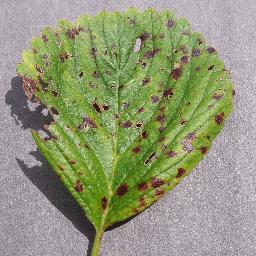
Label: Strawberry___Leaf_scorch